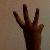
The image shows a hand gesture representing the number 6 in Indian Sign Language.